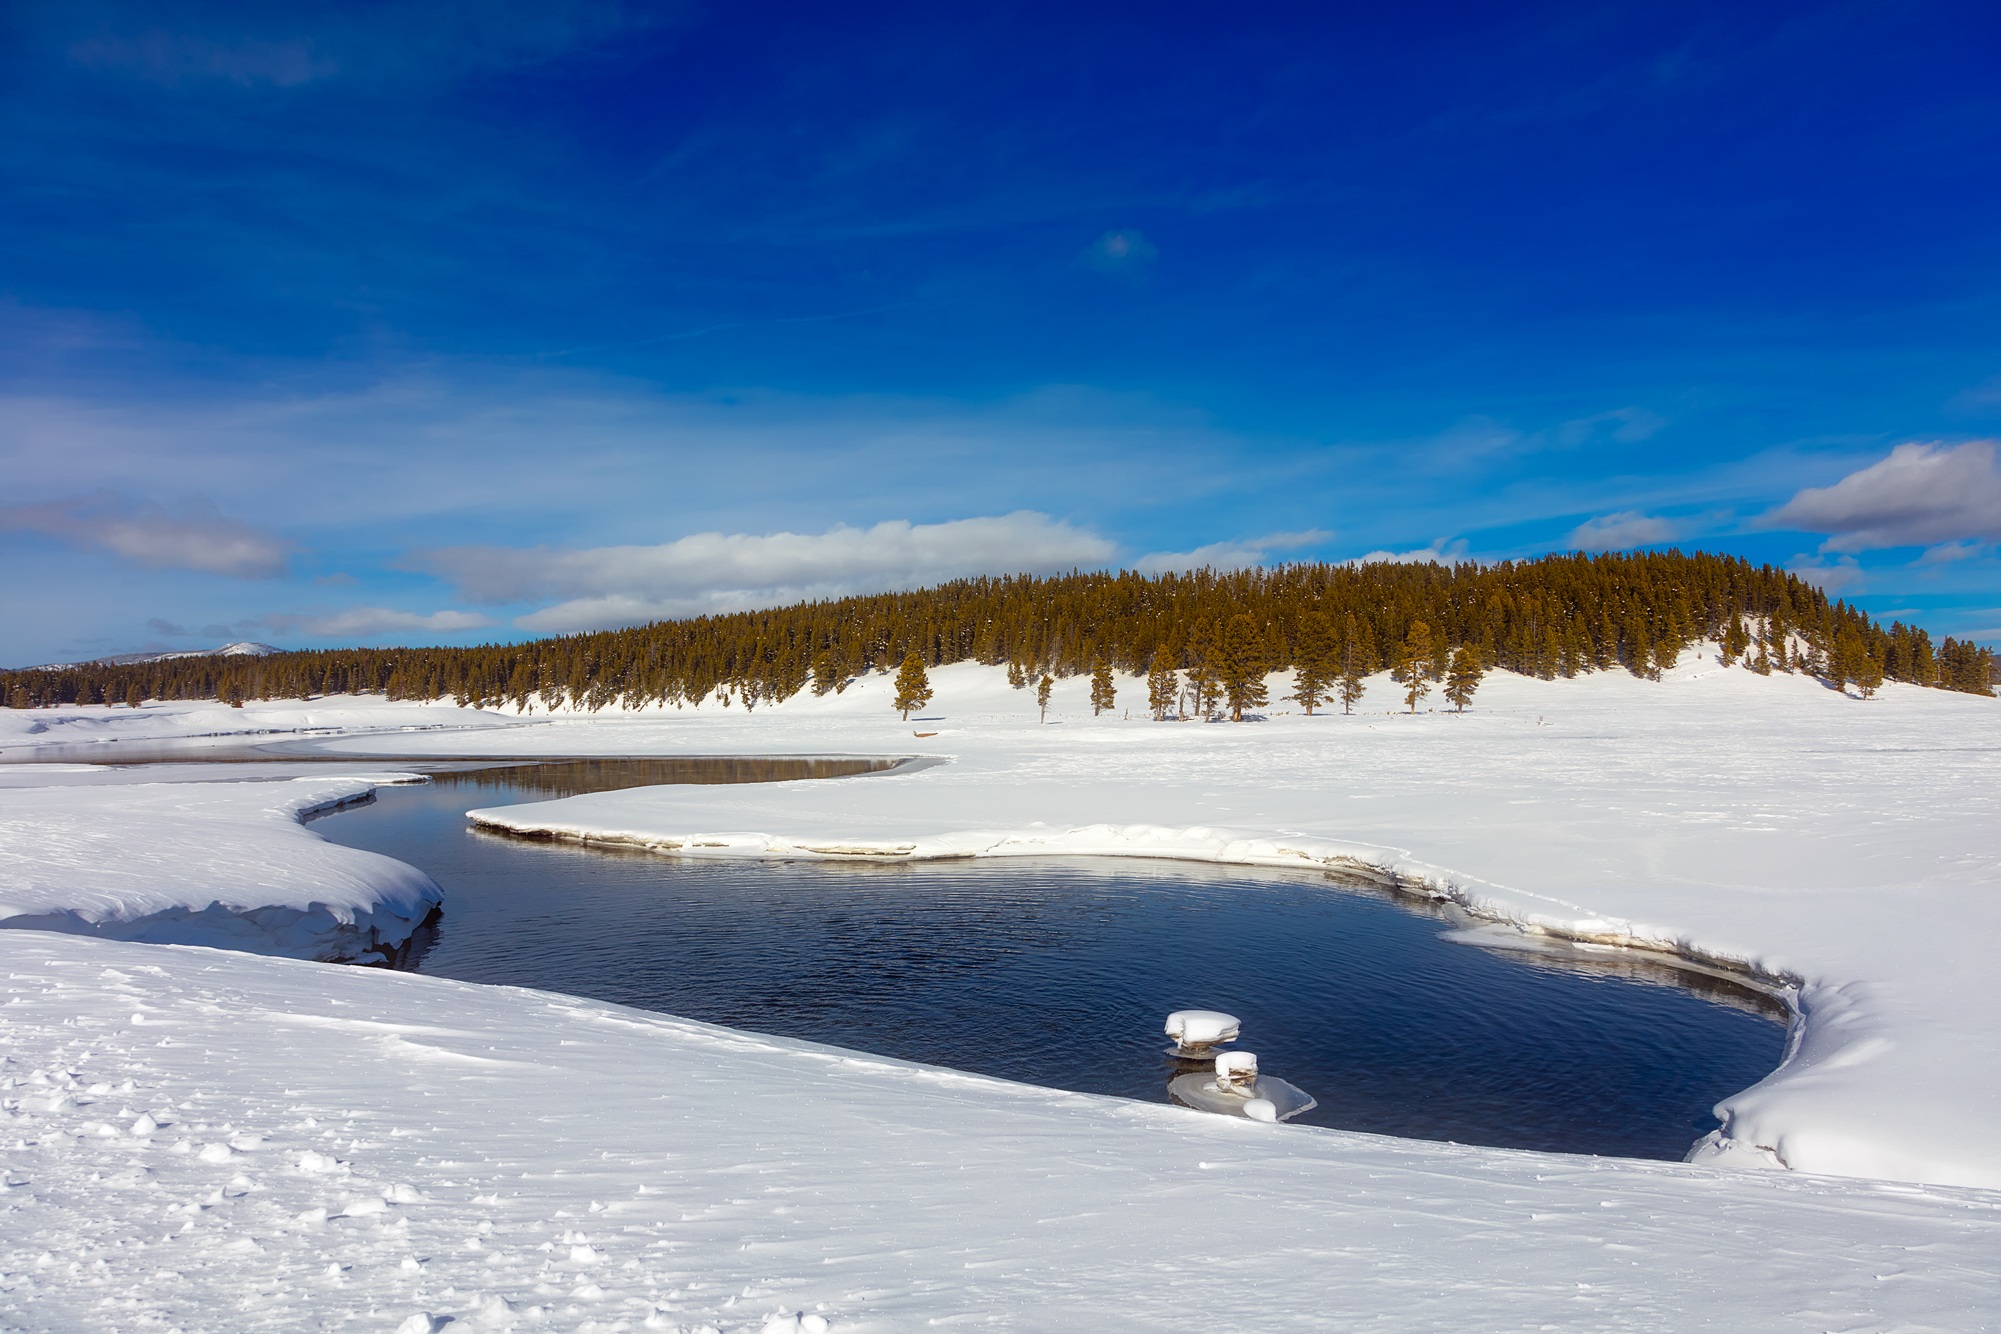
landscape, water, nature, forest, wilderness, mountain, snow, winter, field, meadow, countryside, river, valley, country, travel, ice, rural, vehicle, scenic, weather, arctic, tourism, national park, season, yellowstone, trees, winter sport, outdoors, woods, resort, mountains, wyoming, piste, arctic ocean